Measle and the Mallockee

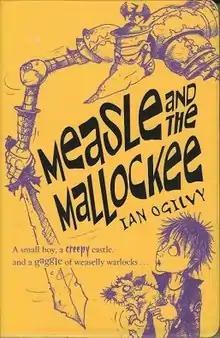
First edition

Measle and the Mallockee is a children's novel written by Ian Ogilvy and illustrated by Chris Mould. It is the third book in the Measle Stubbs series. The novel was first published in 2005 by Oxford University Press in the UK and HarperCollins in the US.